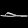
Label: Sandal